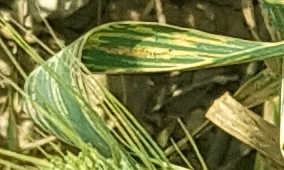
Label: Wheat___Yellow_Rust